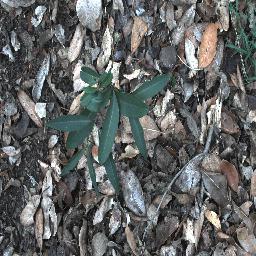
Label: rubber_vine